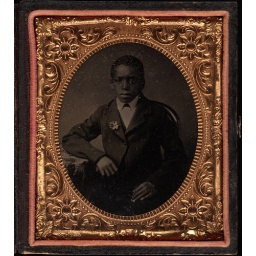
Half-length portrait, young boy seated with flower in lapel. Cased tintype, sixth plate